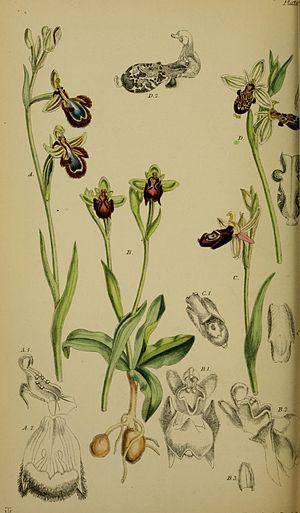
L’Ophrys bombyx est une orchidée terrestre d'aire méditerranéenne, appartenant au genre Ophrys L. 1753 et au groupe Ophrys tenthredinifera.